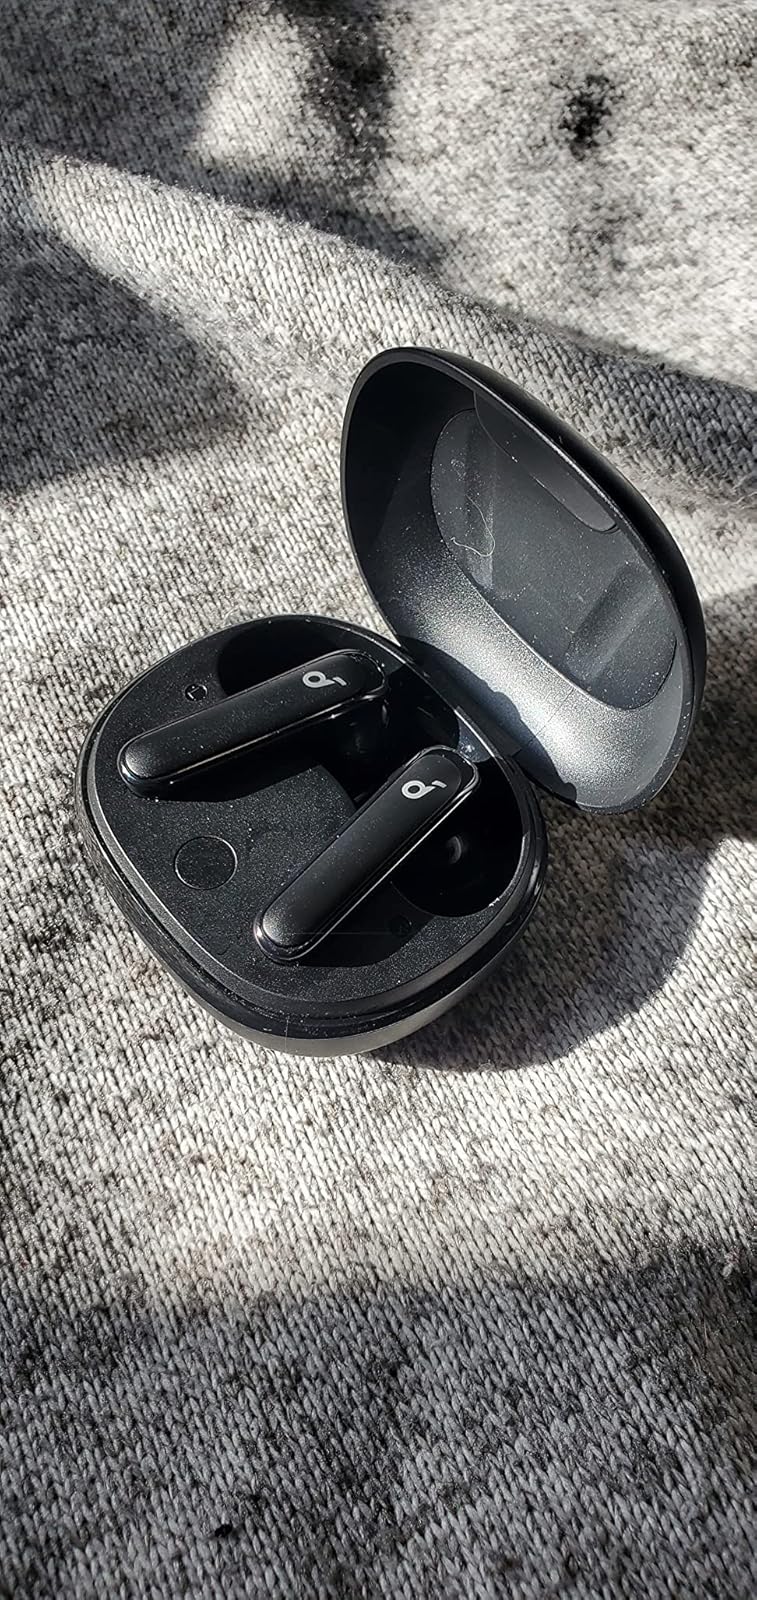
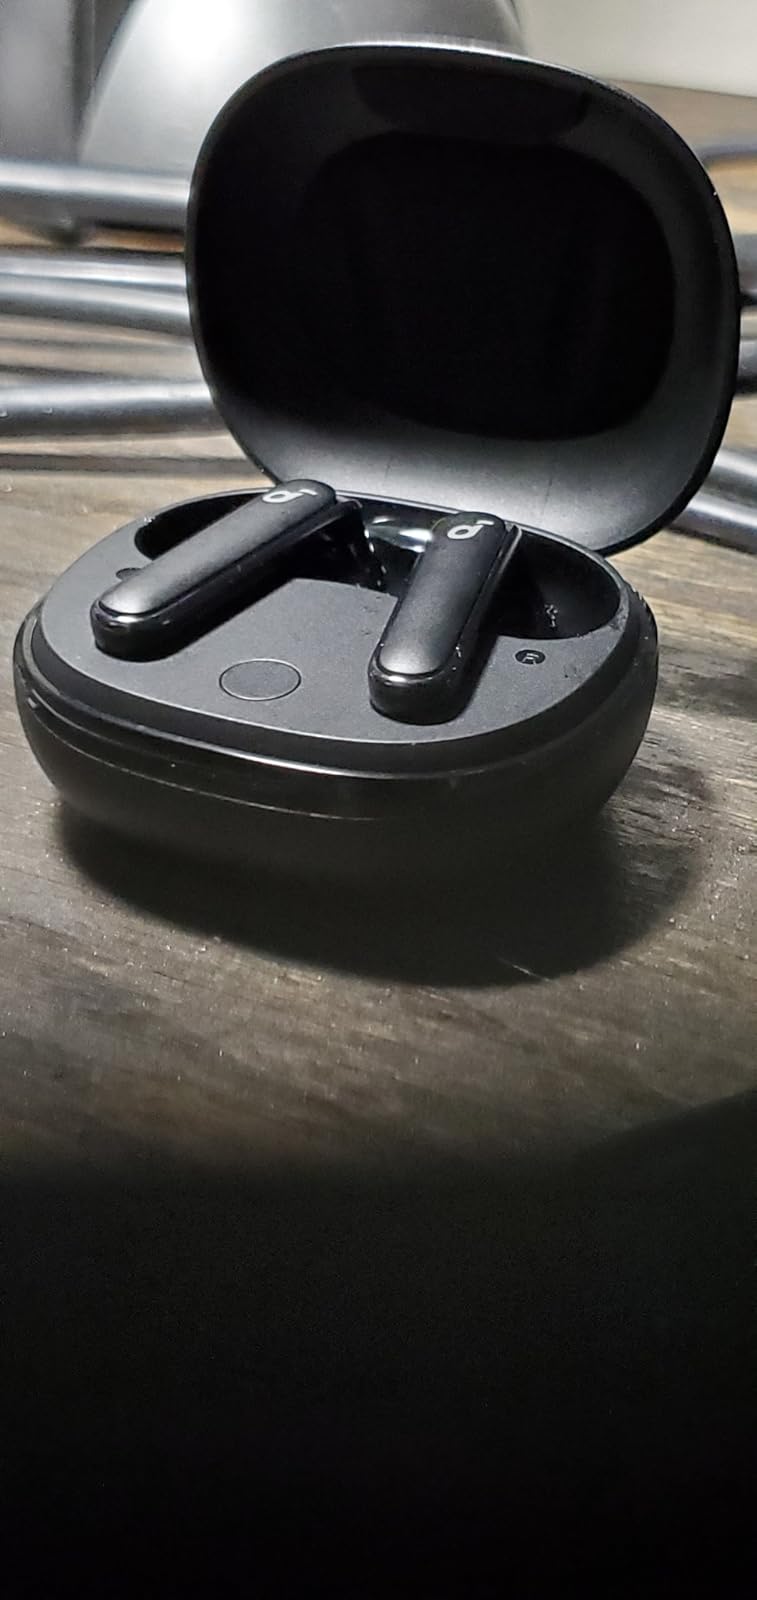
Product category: earbuds
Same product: yes